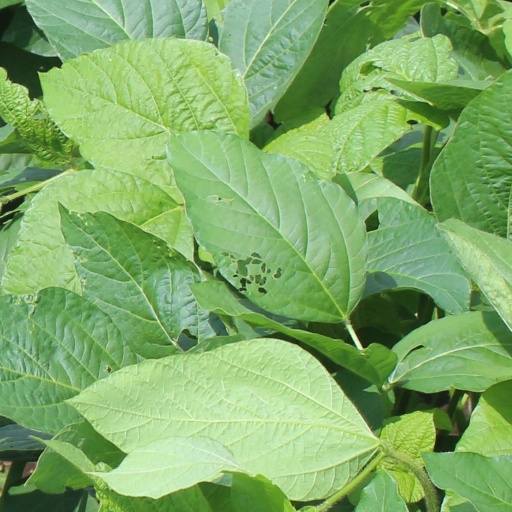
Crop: soybean